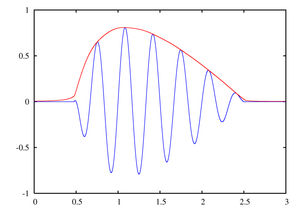
L'enveloppe sonore est la courbe décrivant l'évolution d'une propriété d'un son en fonction du temps.